List of Polish gminas

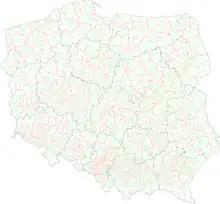
Poland's administrative divisions, as of 1 January 2020, with voivodeship, county, "gmina" and towns in urban-rural "gminas" shown.

Poland has a three-tier administrative division since 1999. On the first level, Poland is divided into 16 voivodeships (Polish: "województwa", singular – "województwo"). These are sub-divided in 380 counties (Polish: "powiaty", singular – "powiat"), and these counties contain 2,477 municipalities, known as gminas (plural - "gminy").